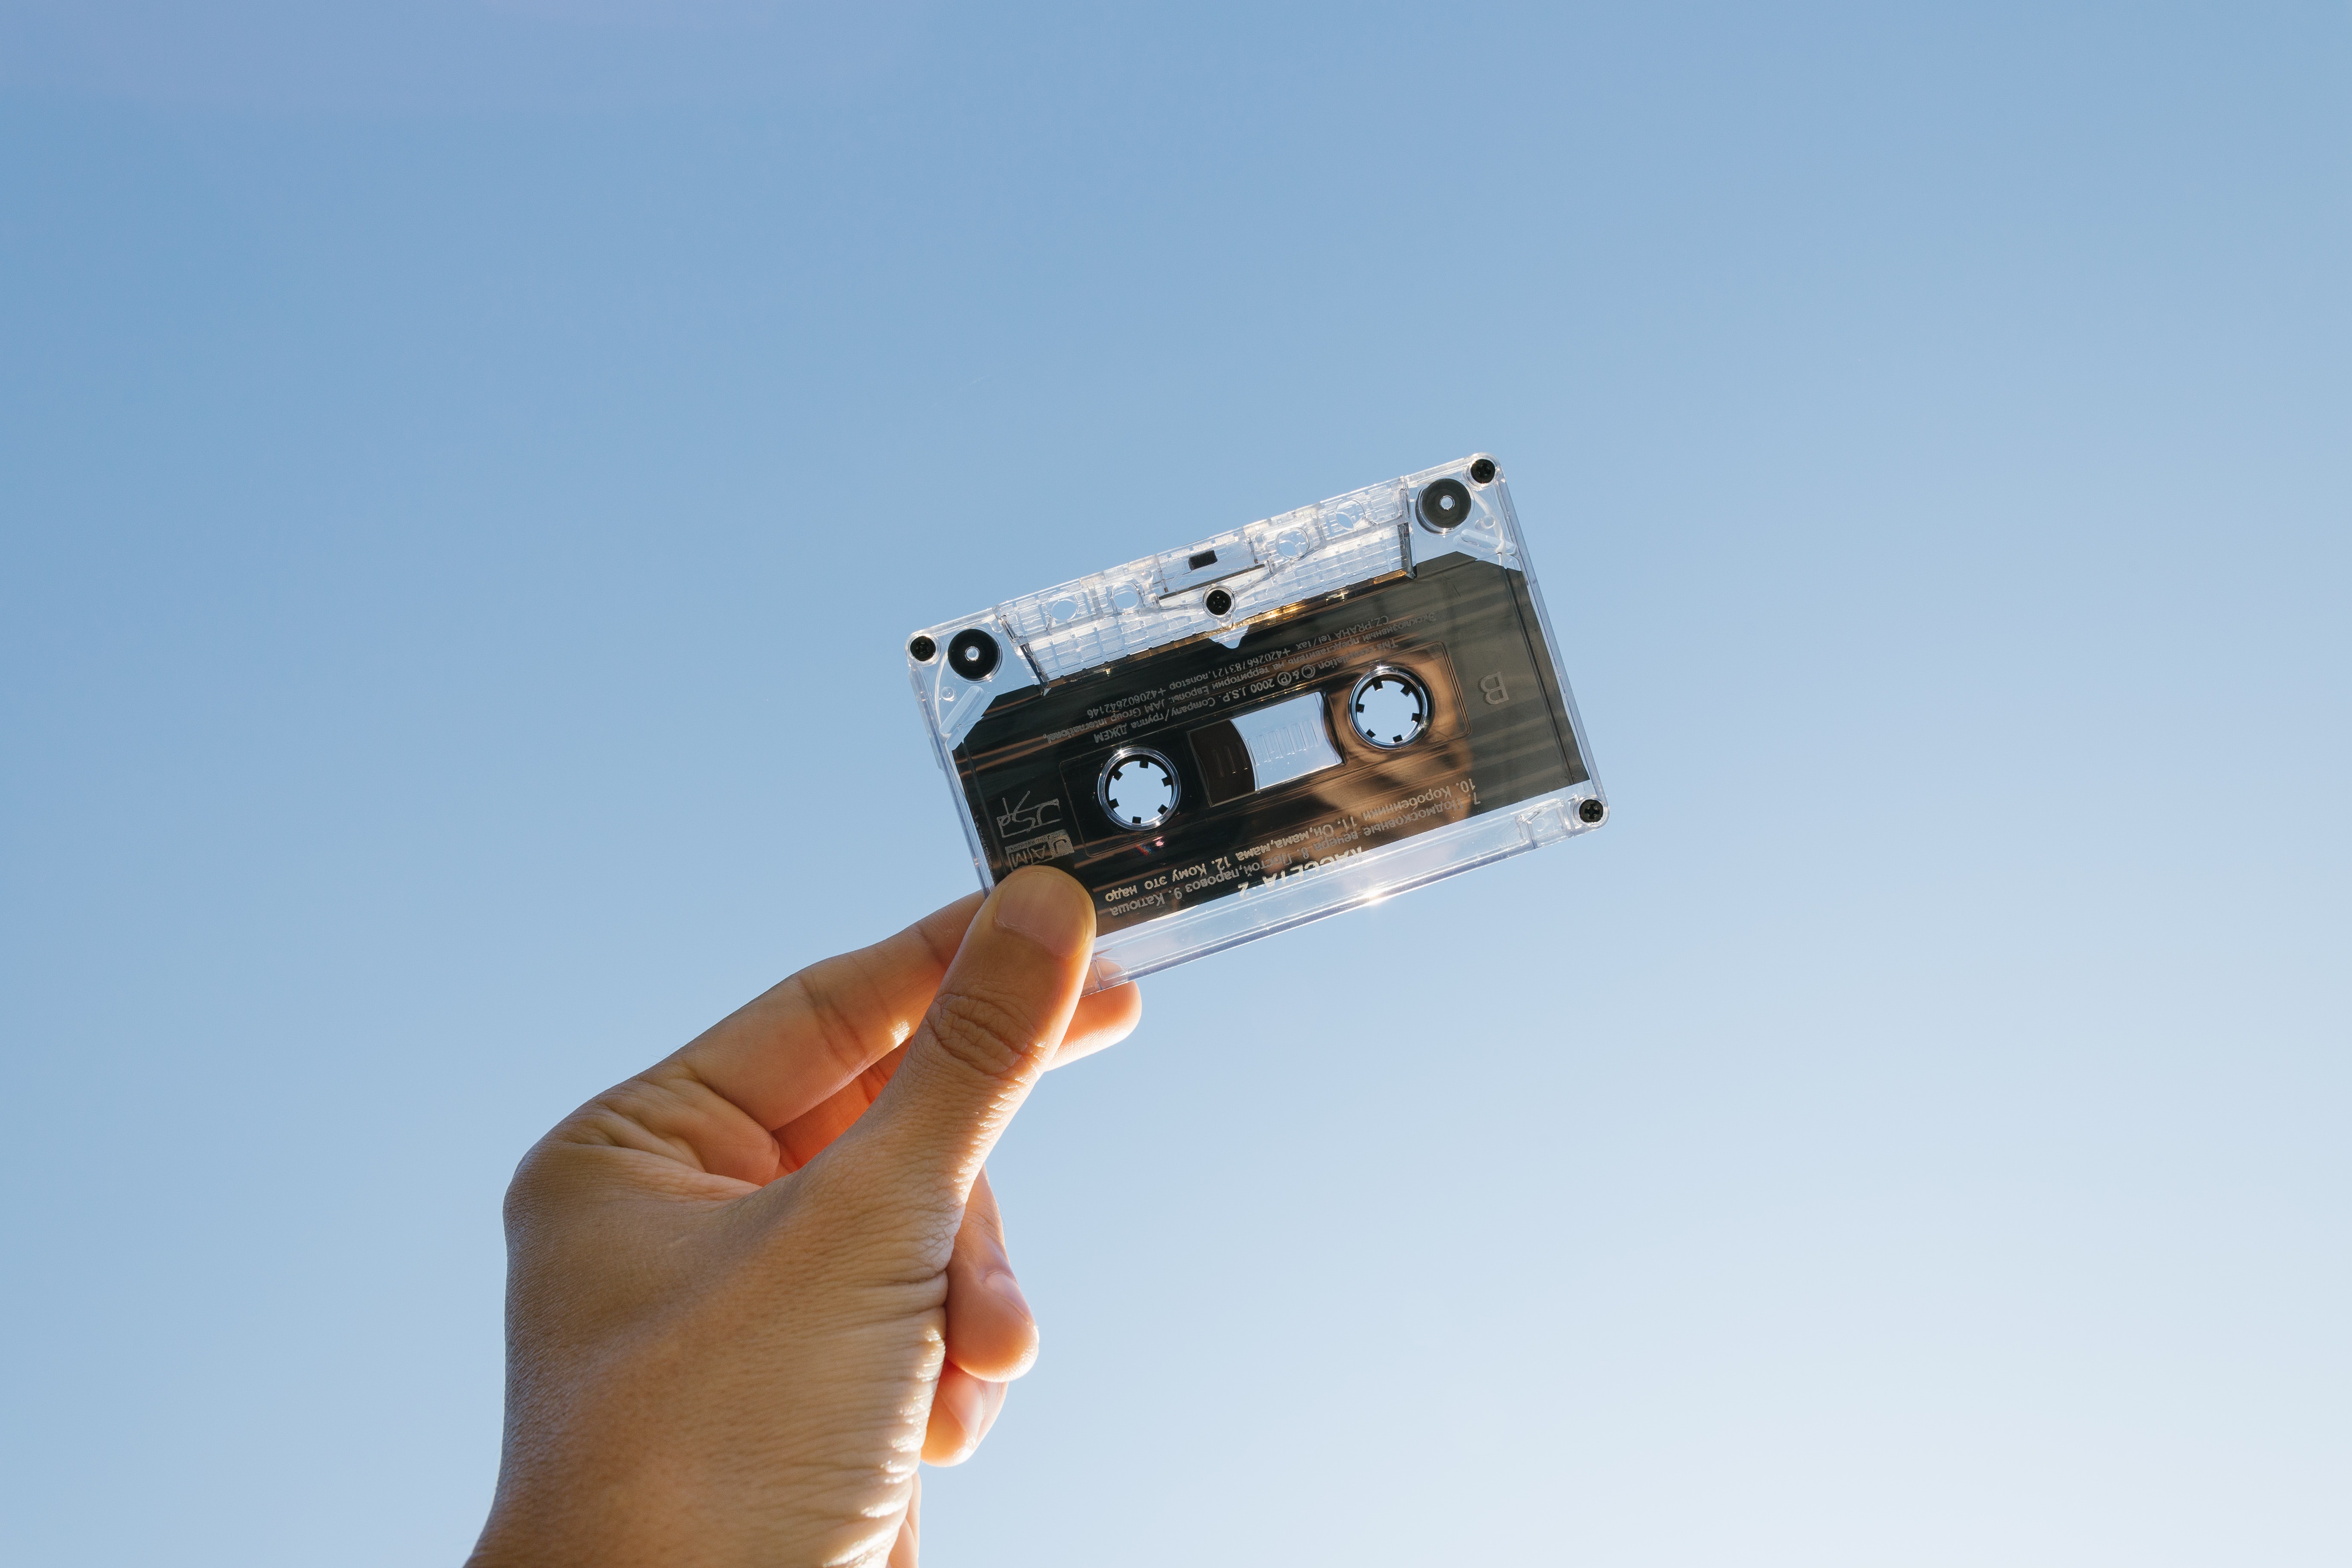
technology, sky, electronics, electronic device